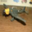
Label: airplane